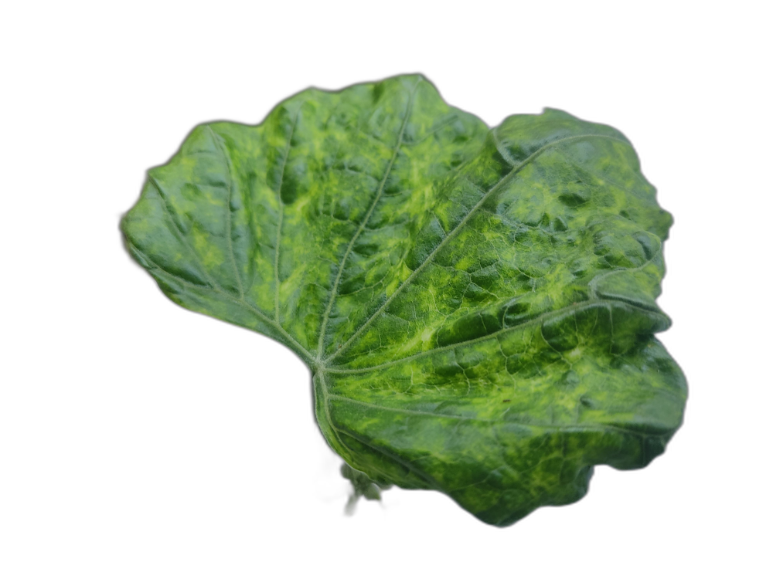
Crop: Zucchini
Label: Yellow_Mosaic_Virus